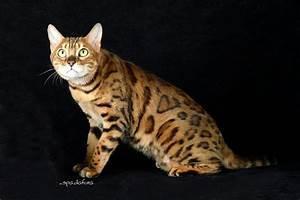
cat